Dudleya abramsii subsp. abramsii

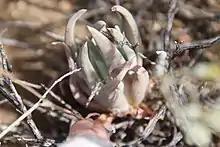
The narrow rosette of a dormant plant

The plant grows out of a thick caudex, 0.3 to 2 cm wide, topped by up to 50 small, dense rosettes, 1 to 9 cm wide. The leaves are small, around 1 to 6 cm long, 2 to 9 mm wide. The shape of the leaves is somewhat variable, as they may be lance-oblong to lanceolate, or subcylindrical, with the tips acute to subacuminate. The leaves are a dull gray-green to bluish-green or very rarely dull-red or white in color, and are somewhat glaucous. During dormancy, the plant's horizontal leaves fold upwards into a narrow rosette.